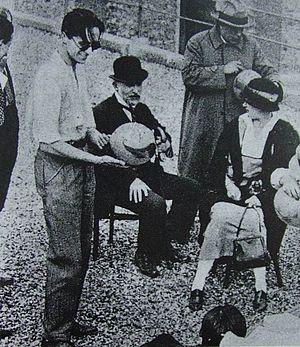
René Clair, de son vrai nom René Lucien Chomette, né le 11 novembre 1898 à Paris Iᵉʳ et mort le 15 mars 1981 à Neuilly-sur-Seine, est un réalisateur, scénariste et écrivain français. Il est également membre de l'Académie française de 1960 jusqu'à sa mort, occupant le fauteuil 19.